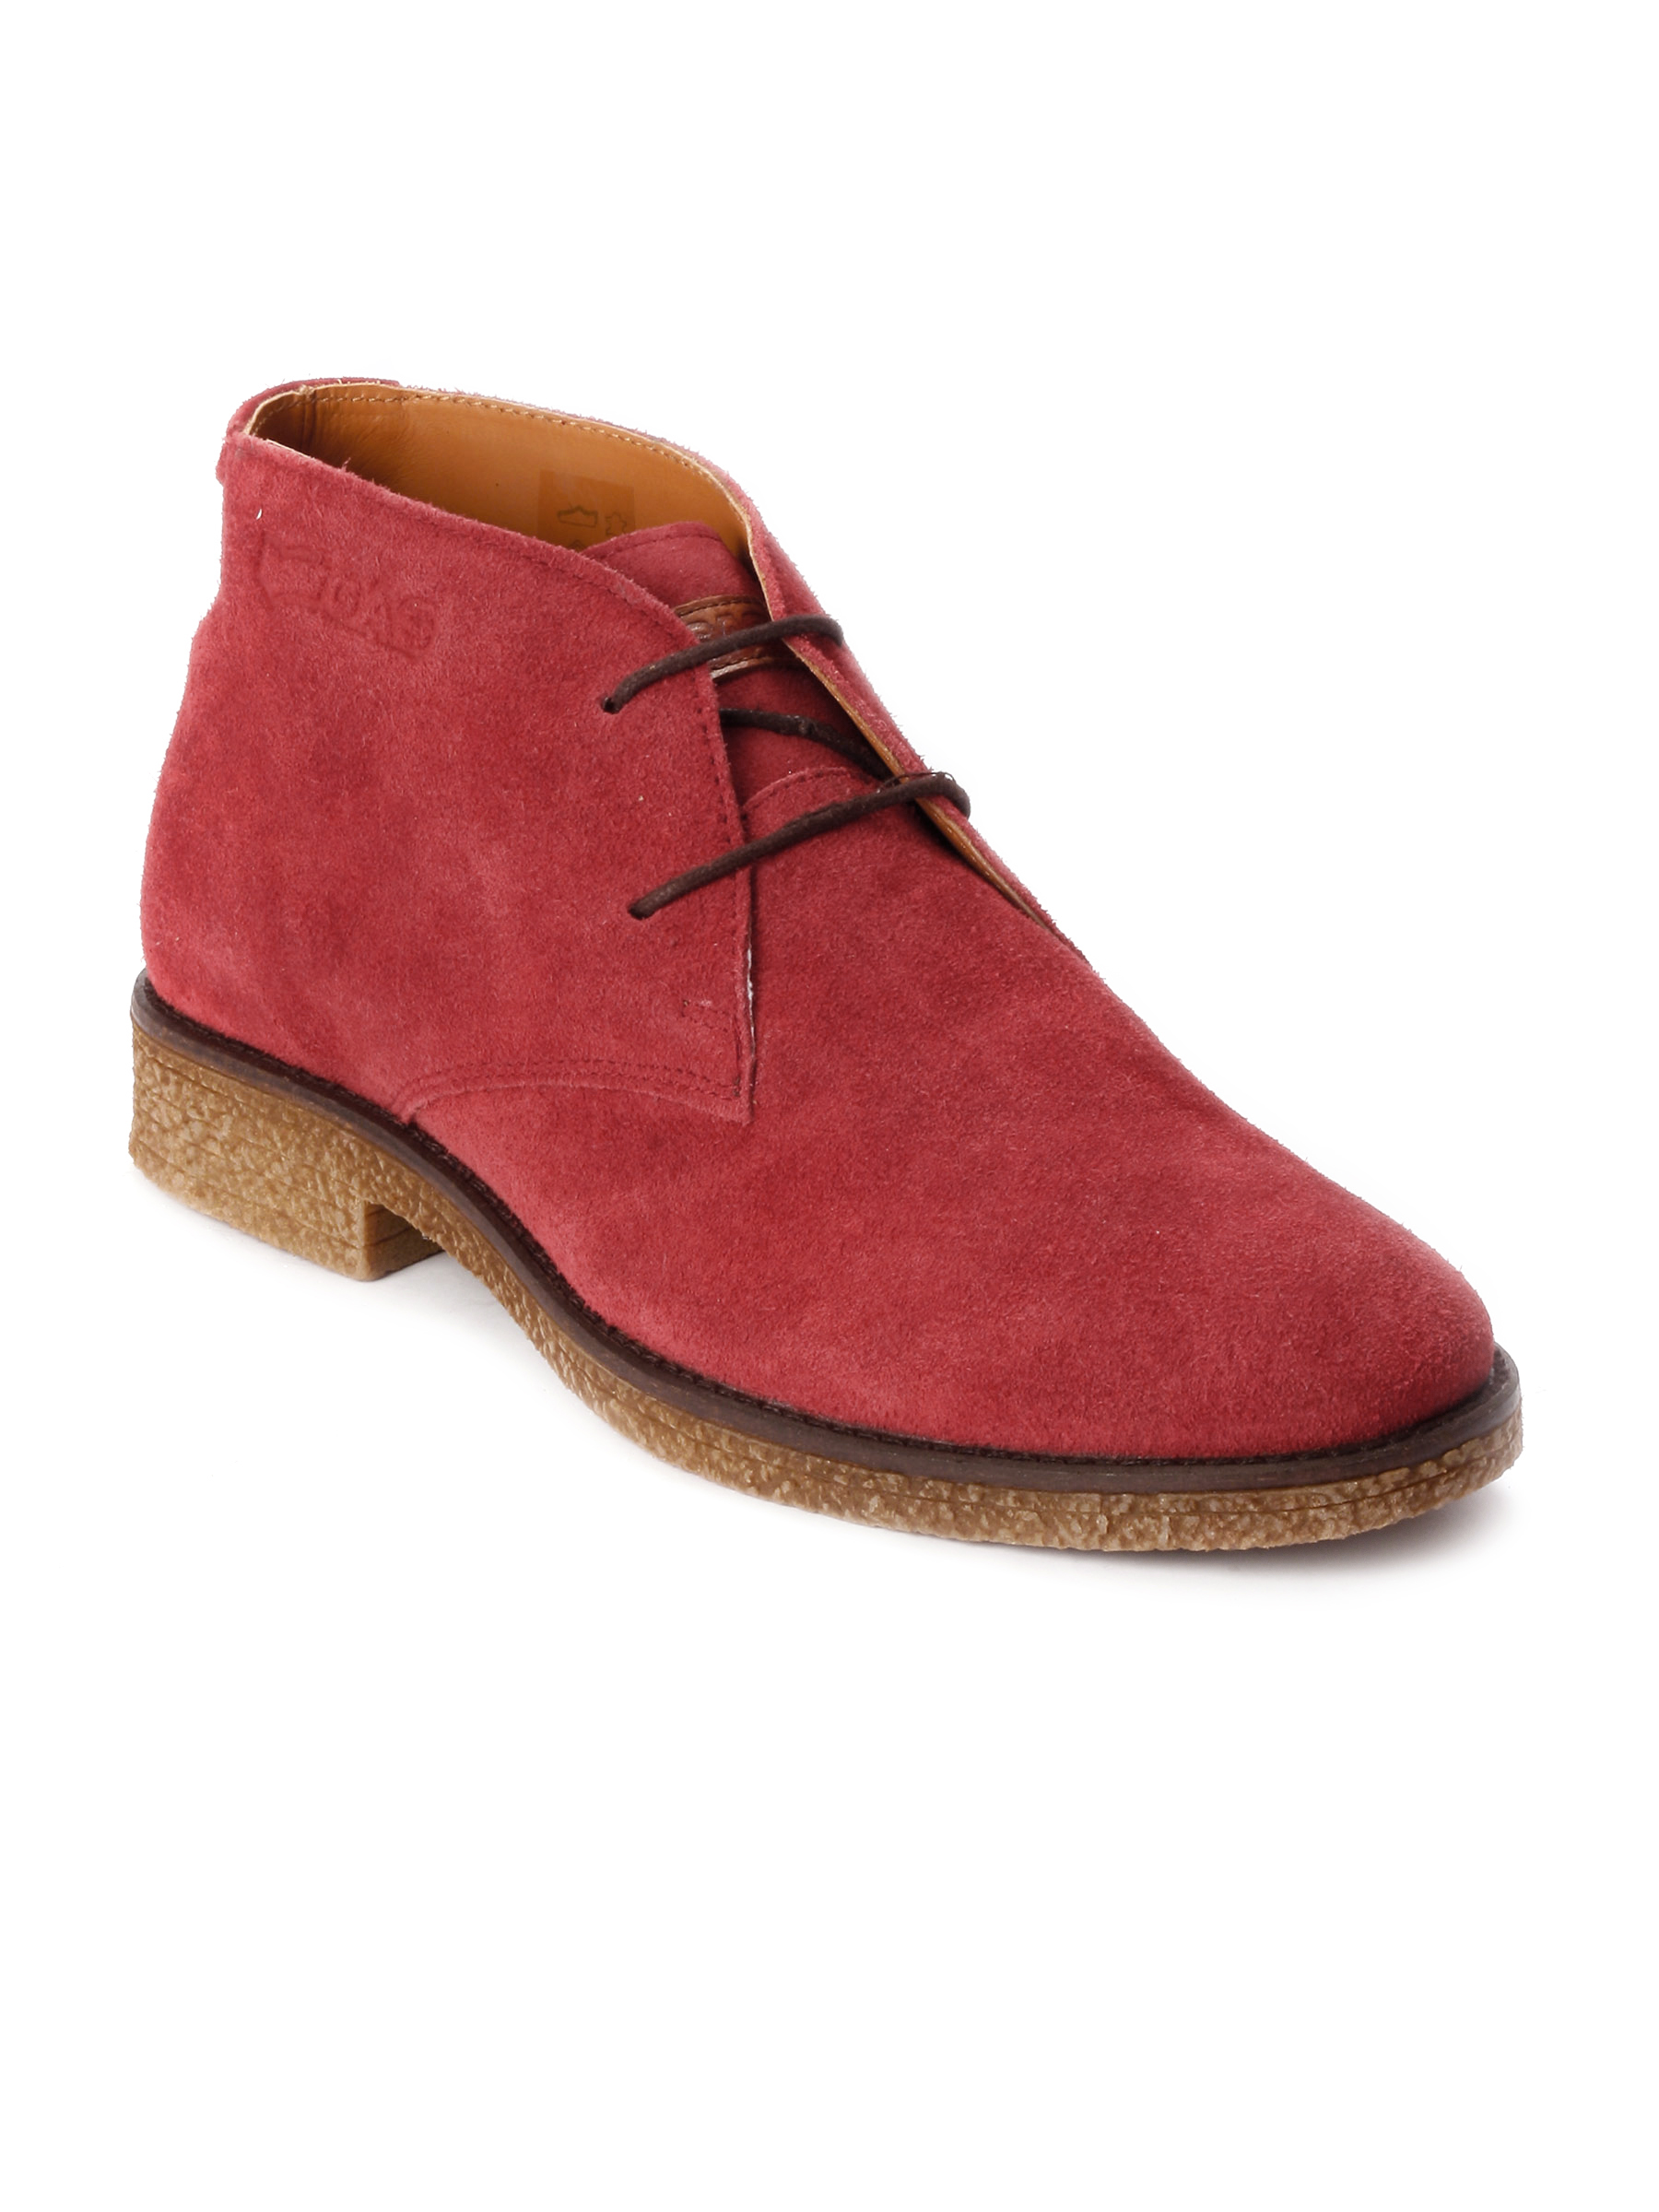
Gas Men Sahar Casual Shoe
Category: Footwear / Shoes / Casual Shoes
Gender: Men
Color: Red
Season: Summer 2013
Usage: Casual